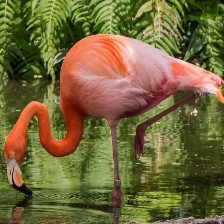
Species: AMERICAN FLAMINGO
Scientific name: PHOENICOPTERUS RUBER